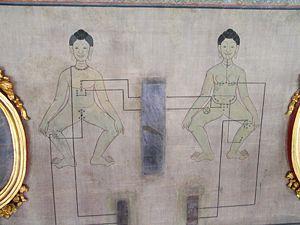
Le massage thaï, ou massage thaïlandais, est une thérapie ancienne et traditionnelle asiatique pratiquée en Thaïlande. Le massage thaïlandais permet de stimuler la circulation sanguine et la flexibilité.